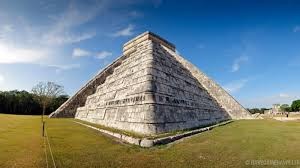
Landmark: Chichen Itza